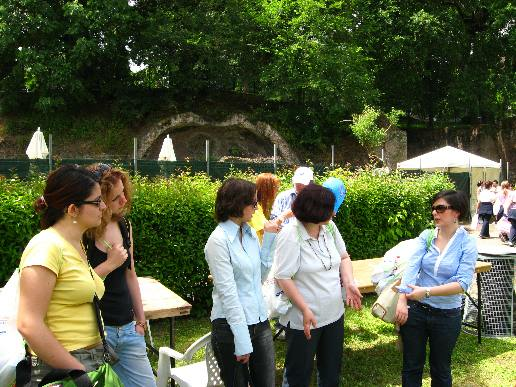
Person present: Yes